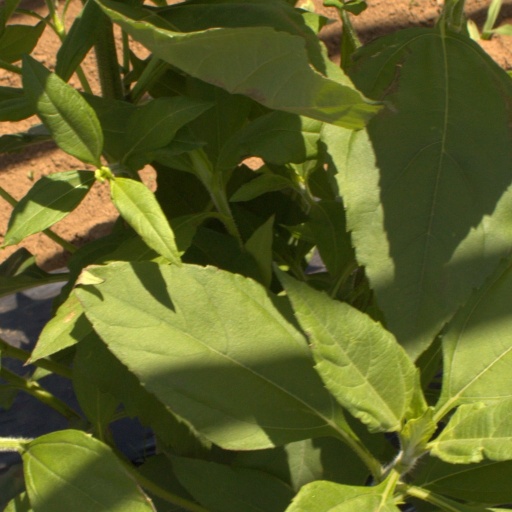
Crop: Jerusalem artichoke